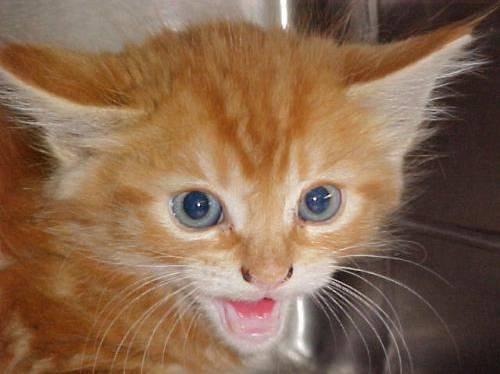
cat